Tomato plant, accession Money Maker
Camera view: vertical (180 deg); turntable rotation: 150 degrees
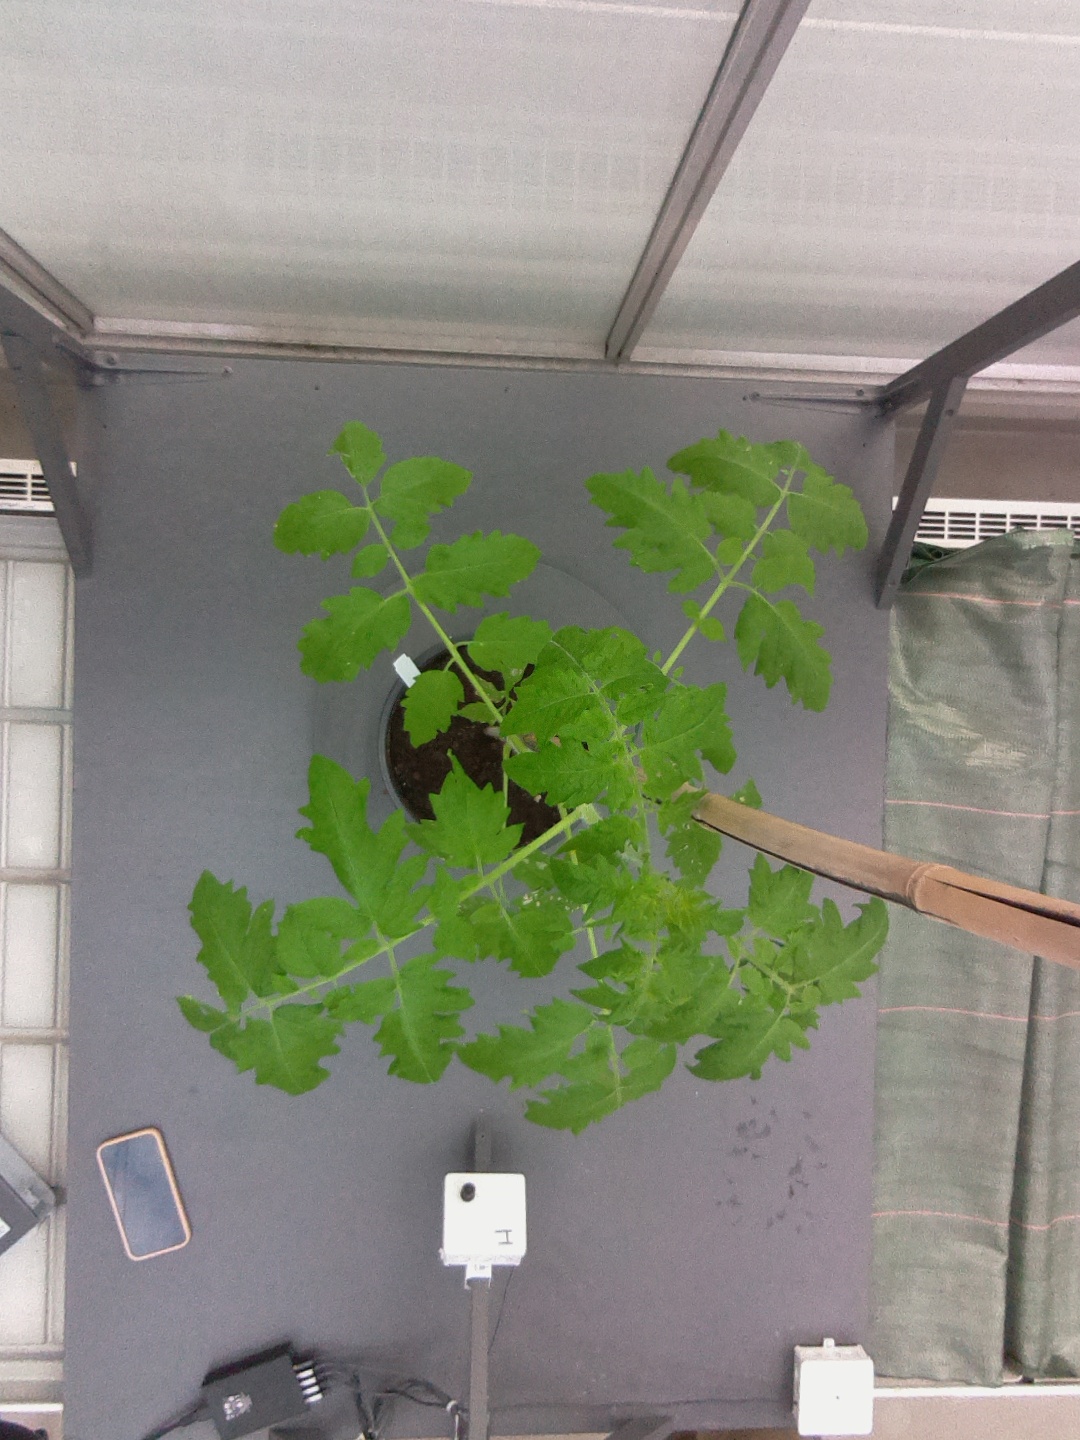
BBCH growth stage 15: 10 of true leaves visible